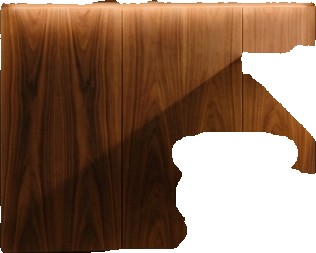
Surface category: cabinetry